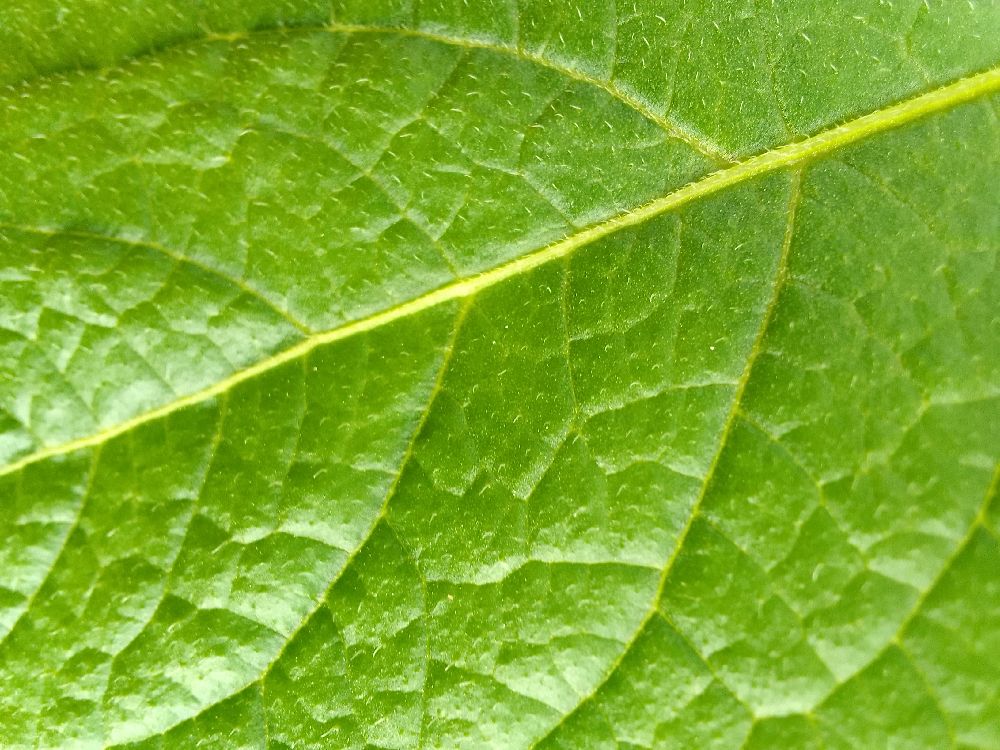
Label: Healthy